Tennis at the 1908 Summer Olympics – Women's outdoor singles

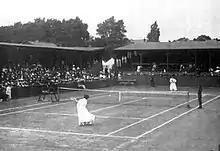
Final of the Women's singles event between Dorothea Douglass Lambert Chambers and Dora Boothby

The women's singles (outdoor) was one of six lawn tennis events on the Tennis at the 1908 Summer Olympics programme. The number of withdrawals resulted in empty brackets, with one player making it to the final without playing a single match while another had to win two to advance to that point. Nations could enter up to 12 players. In all, 13 women from 4 nations were entered but only 5 from Great Britain competed. The tournament was held from 7 to 11 July at the All England Lawn Tennis and Croquet Club. It was won by Dorothea Douglass Lambert Chambers, with Dora Boothby taking silver and Ruth Winch bronze (the latter two without having won a set).